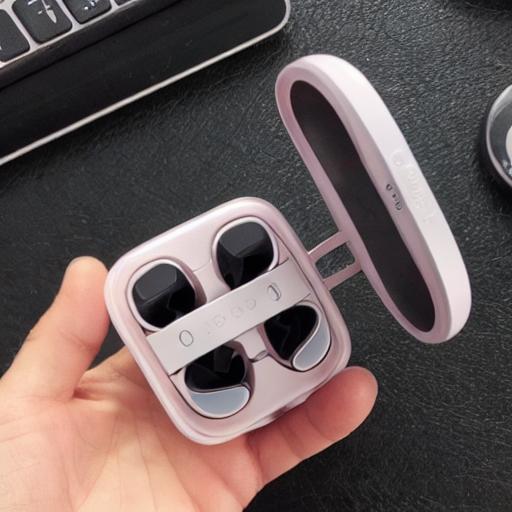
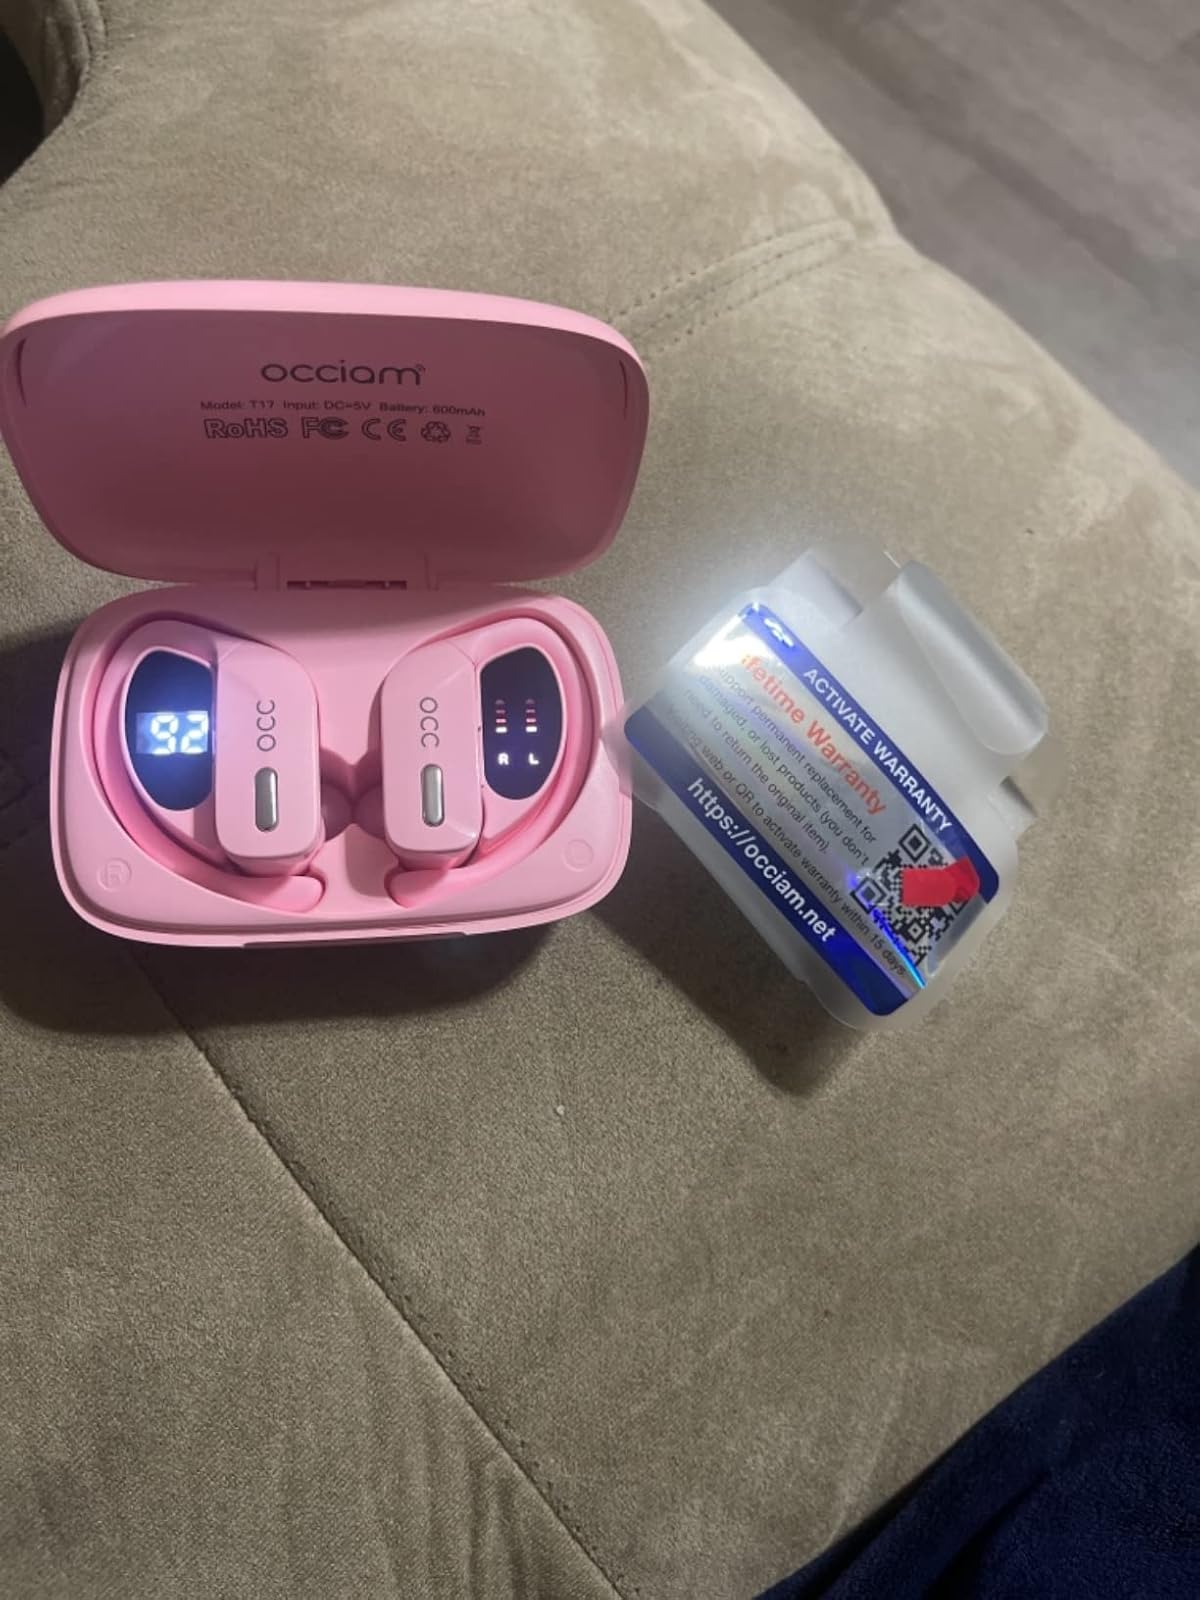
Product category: earbuds
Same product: no